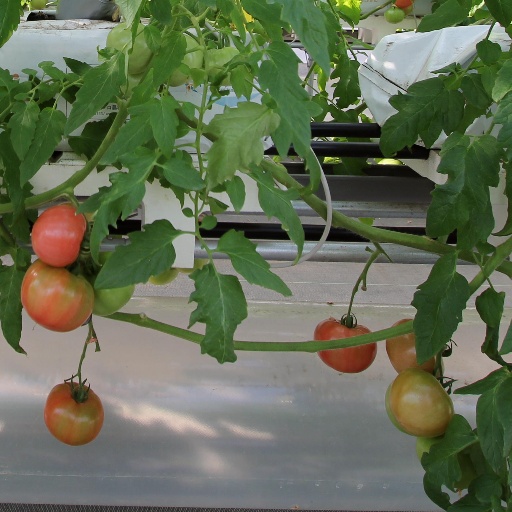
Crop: tomato